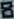
Number: 8